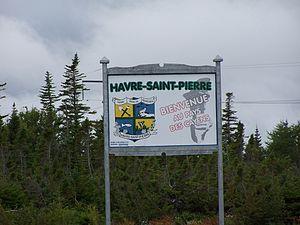
Panneau accueillant les visiteurs à Havre-St-Pierre, Québec.
Havre-Saint-Pierre est une municipalité du Québec située dans la municipalité régionale de comté de la Minganie et la région de la Côte-Nord située face à l'Archipel-de-Mingan.